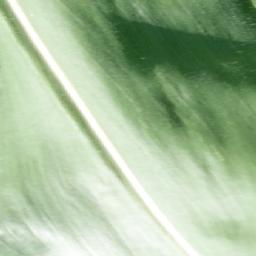
Label: Corn___healthy